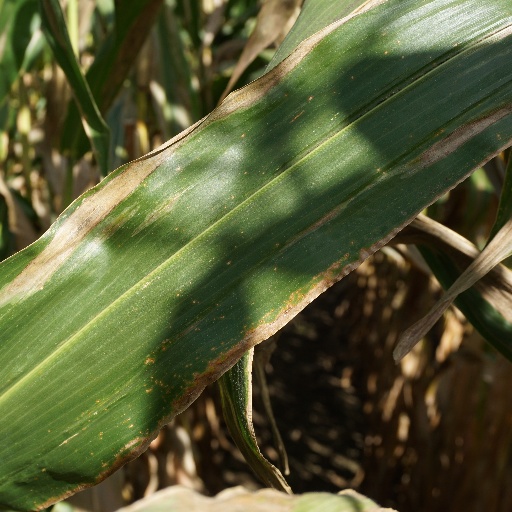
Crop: maize; corn